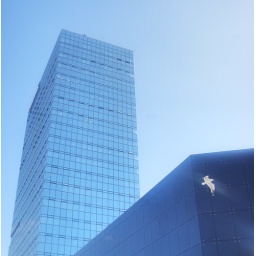
summer 09' didnt notice the bird , until i uploaded it in my computer